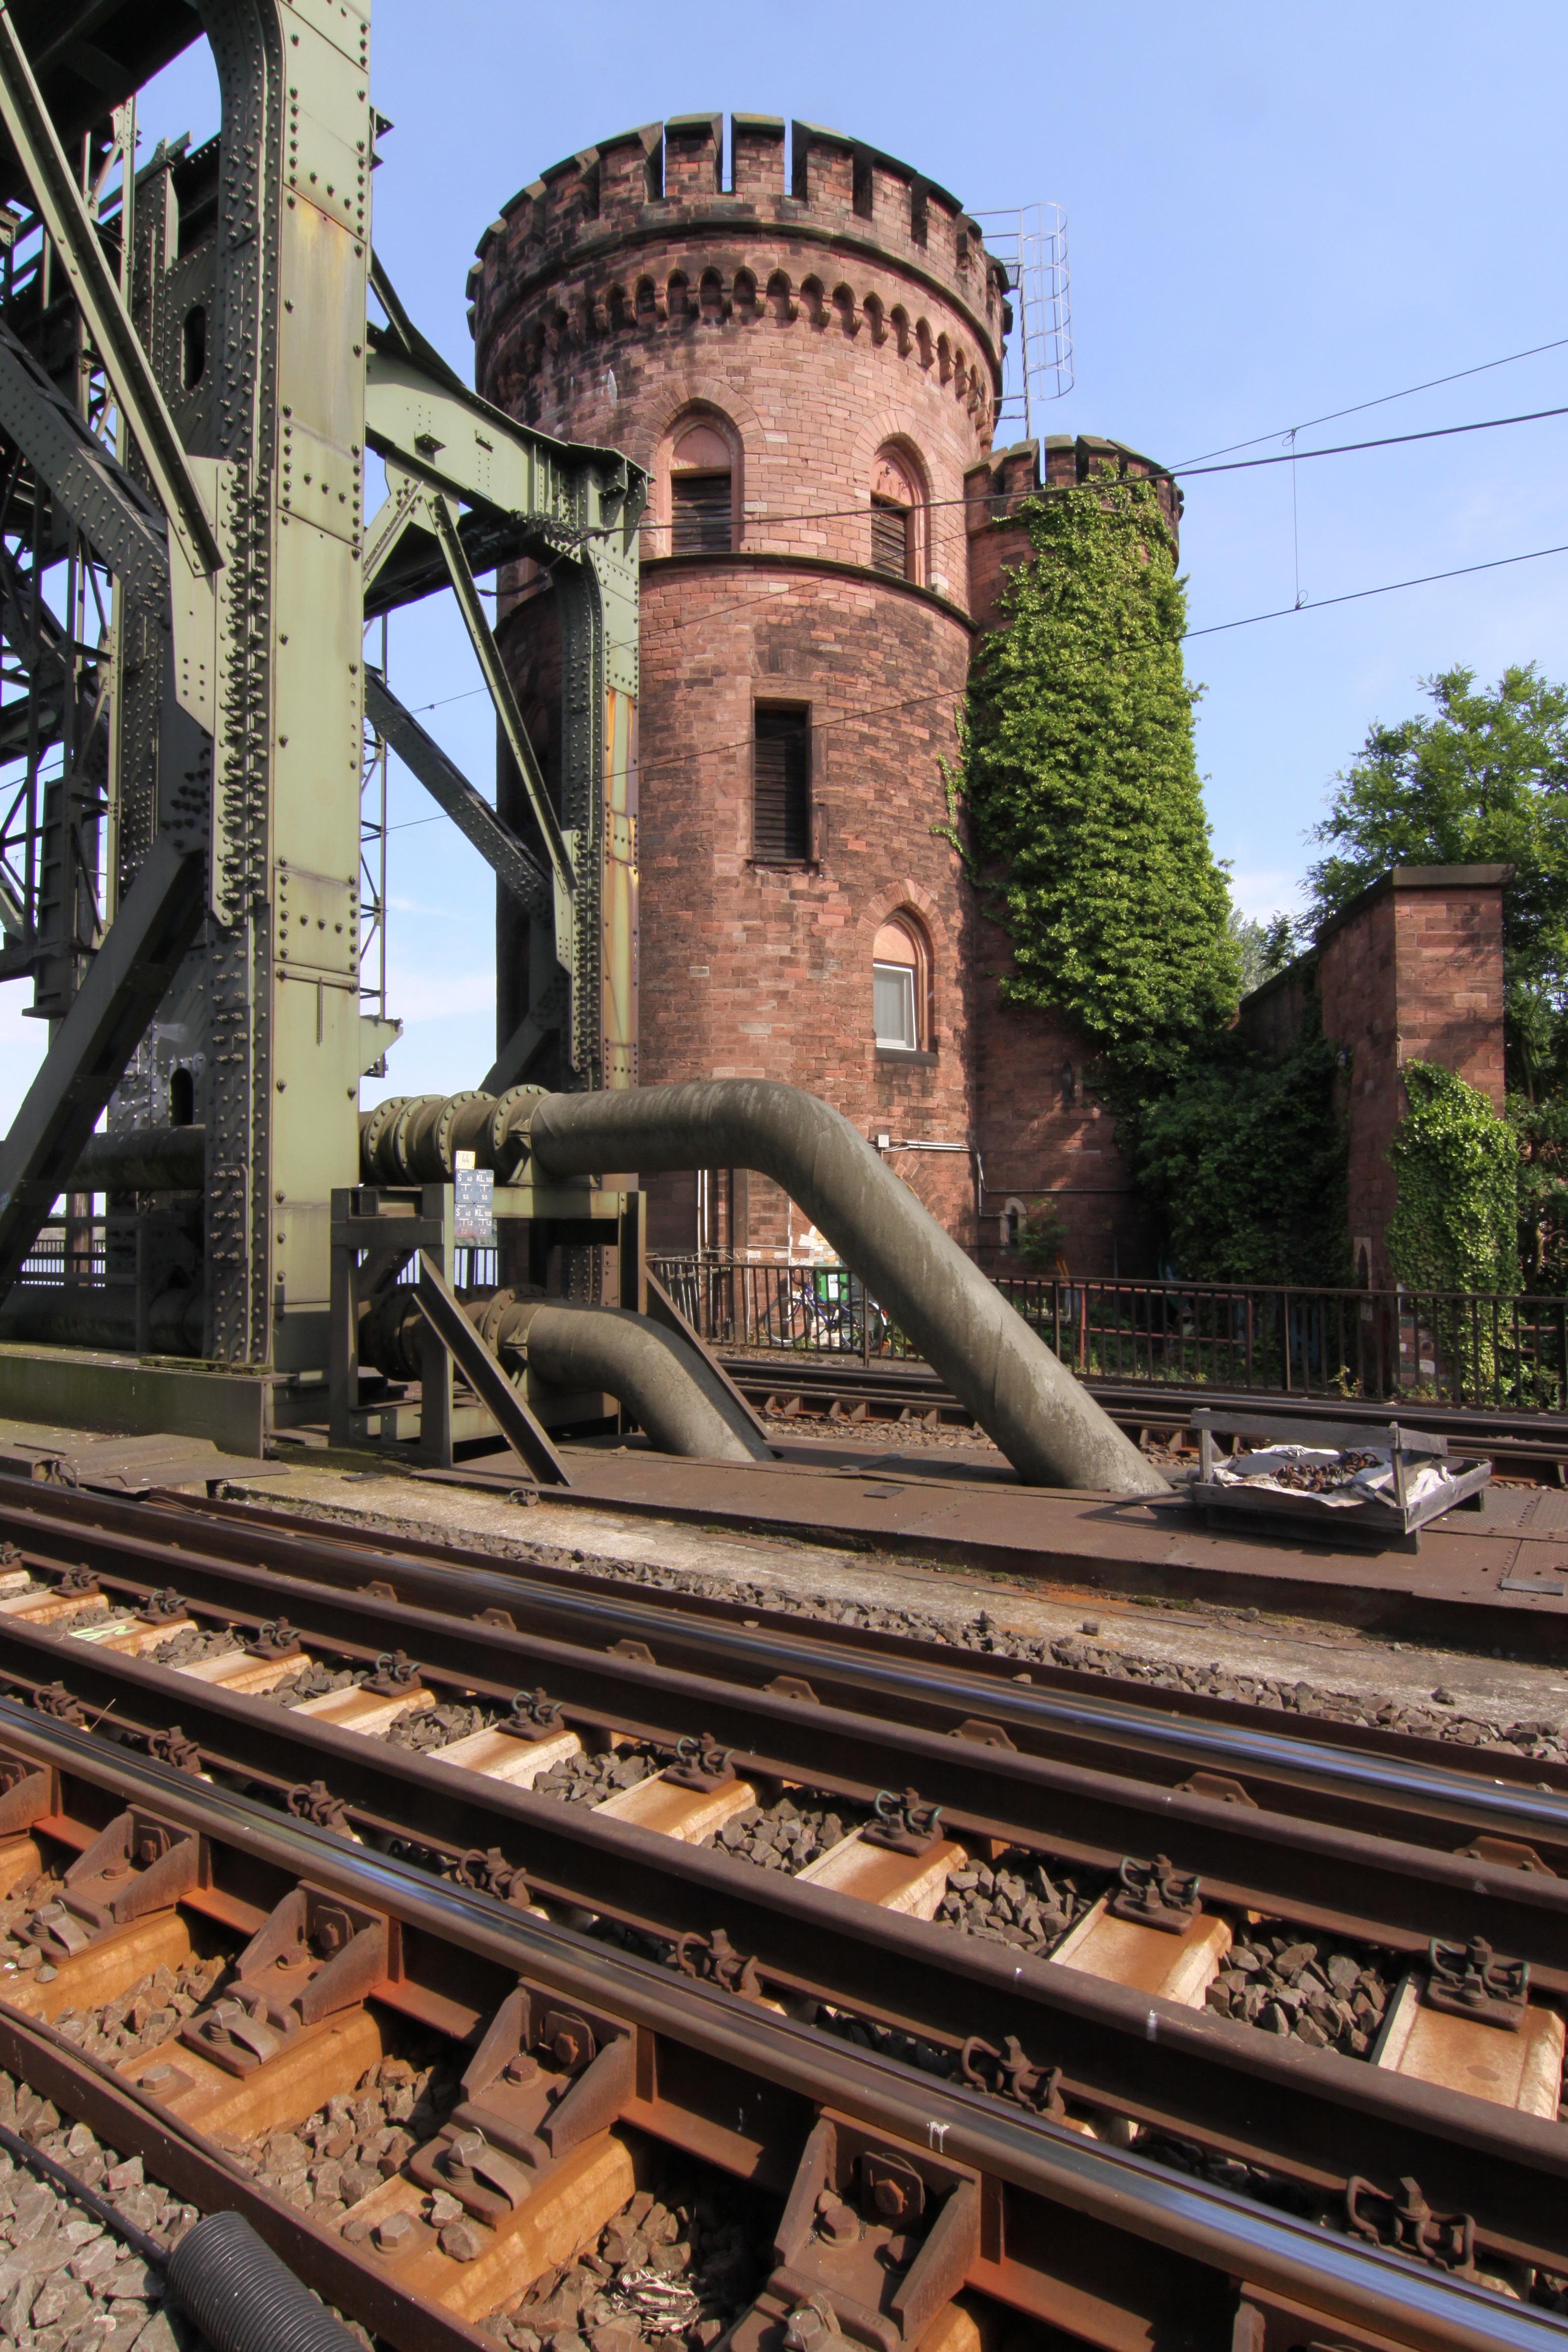
track, railway, bridge, train, transport, vehicle, tower, locomotive, rail transport, rolling stock